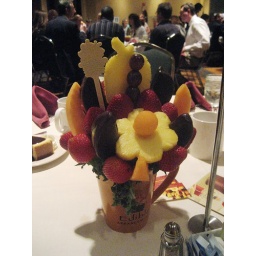
One of the fruit bouquet centerpieces donated by Tim and Annette Black of Edible Arrangements.